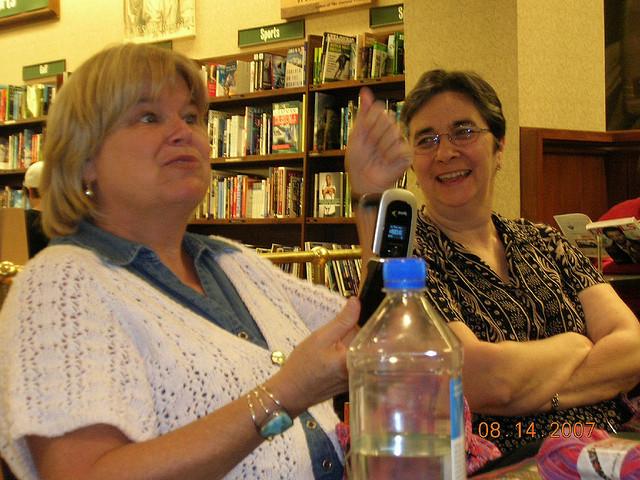
Woman in glasses looking at another making a gesture while holding her phone